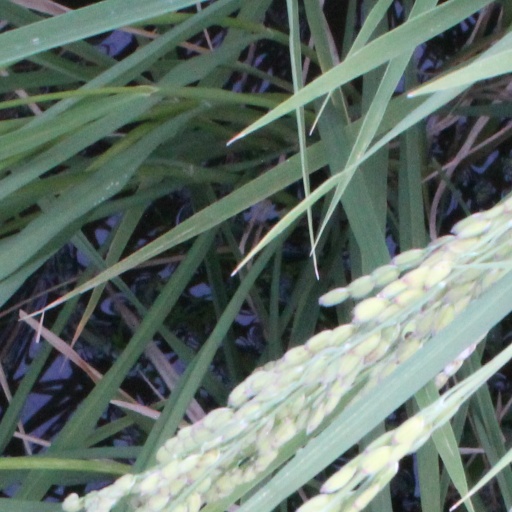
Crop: rice